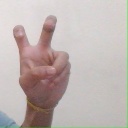
अक्षर: ई